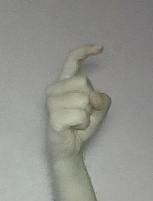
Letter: ra